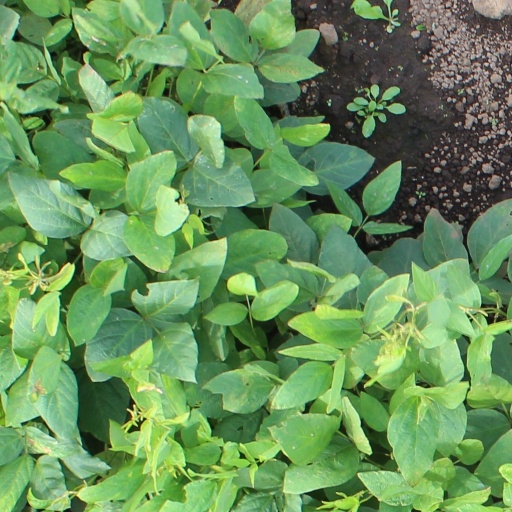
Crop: soybean